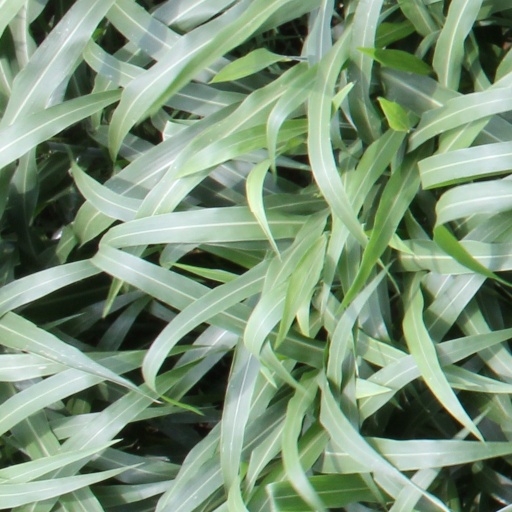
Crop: sorghum